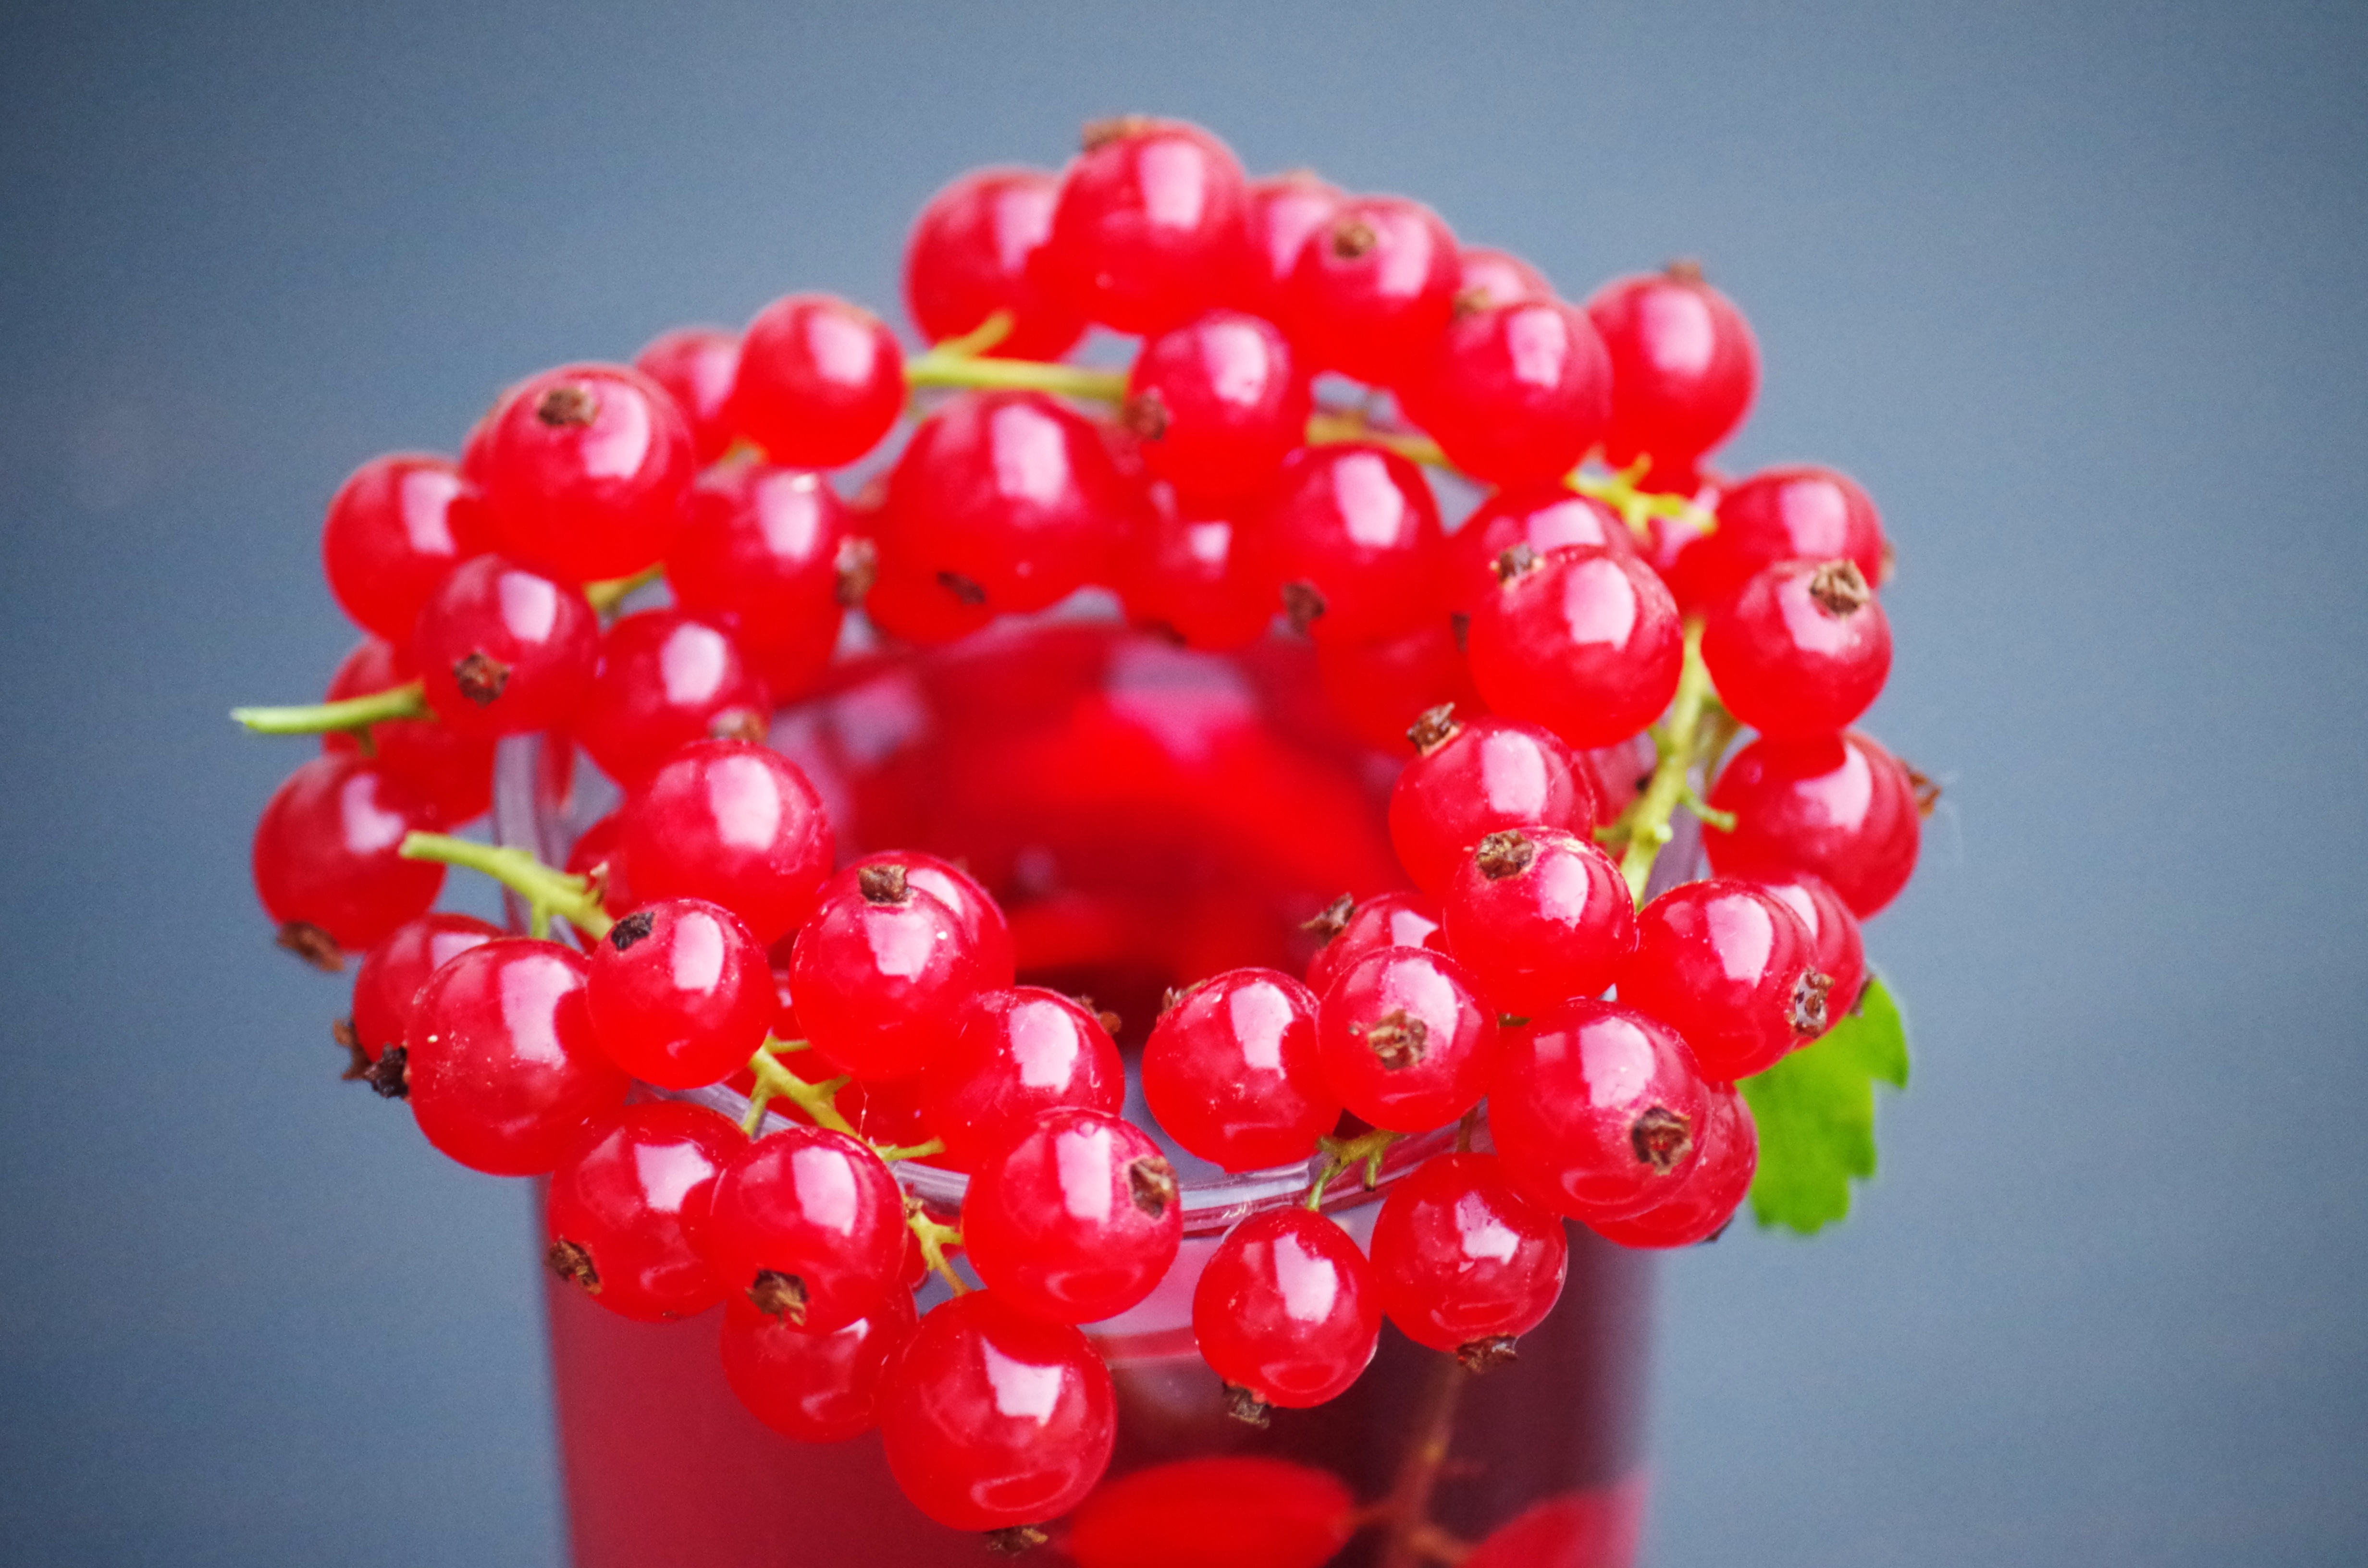
plant, fruit, berry, flower, petal, food, red, produce, garden, healthy, health, shrub, rowan, macro photography, bunch of grapes, flowering plant, currant